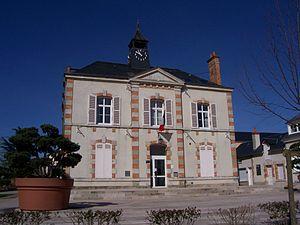
Façade de la mairie de Saint-Jean-de-Braye, Loiret, France
Saint-Jean-de-Braye est une commune française située dans le département du Loiret en région Centre-Val de Loire. Elle fait partie de la Métropole d'Orléans.